I Thought I Lost You

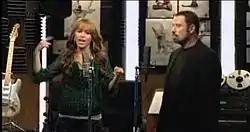
Cyrus and Travolta performing in a recording studio in the "I Thought I Lost You" promotional clip.

A promotional clip premiered on November 3, 2008, on Disney Channel. The video commences with a clip from "Bolt" in which one of the film's characters, Rhino, shouts "Let it begin!" Then several clips from the film play rapidly until Cyrus and Travolta are shown performing in a recording studio. Throughout the rest of the video, scenes alternate between Cyrus and Travolta performing to clips from "Bolt". It ends with Rhino performing a brief dance move.